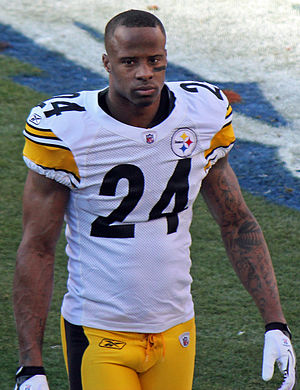
Ike Taylor
Ike Taylor (2011)
Ivan Taylor er en professionel amerikansk fodbold-spiller fra USA, der spiller for det professionelle NFL-hold Pittsburgh Steelers. Han spiller positionen cornerback.